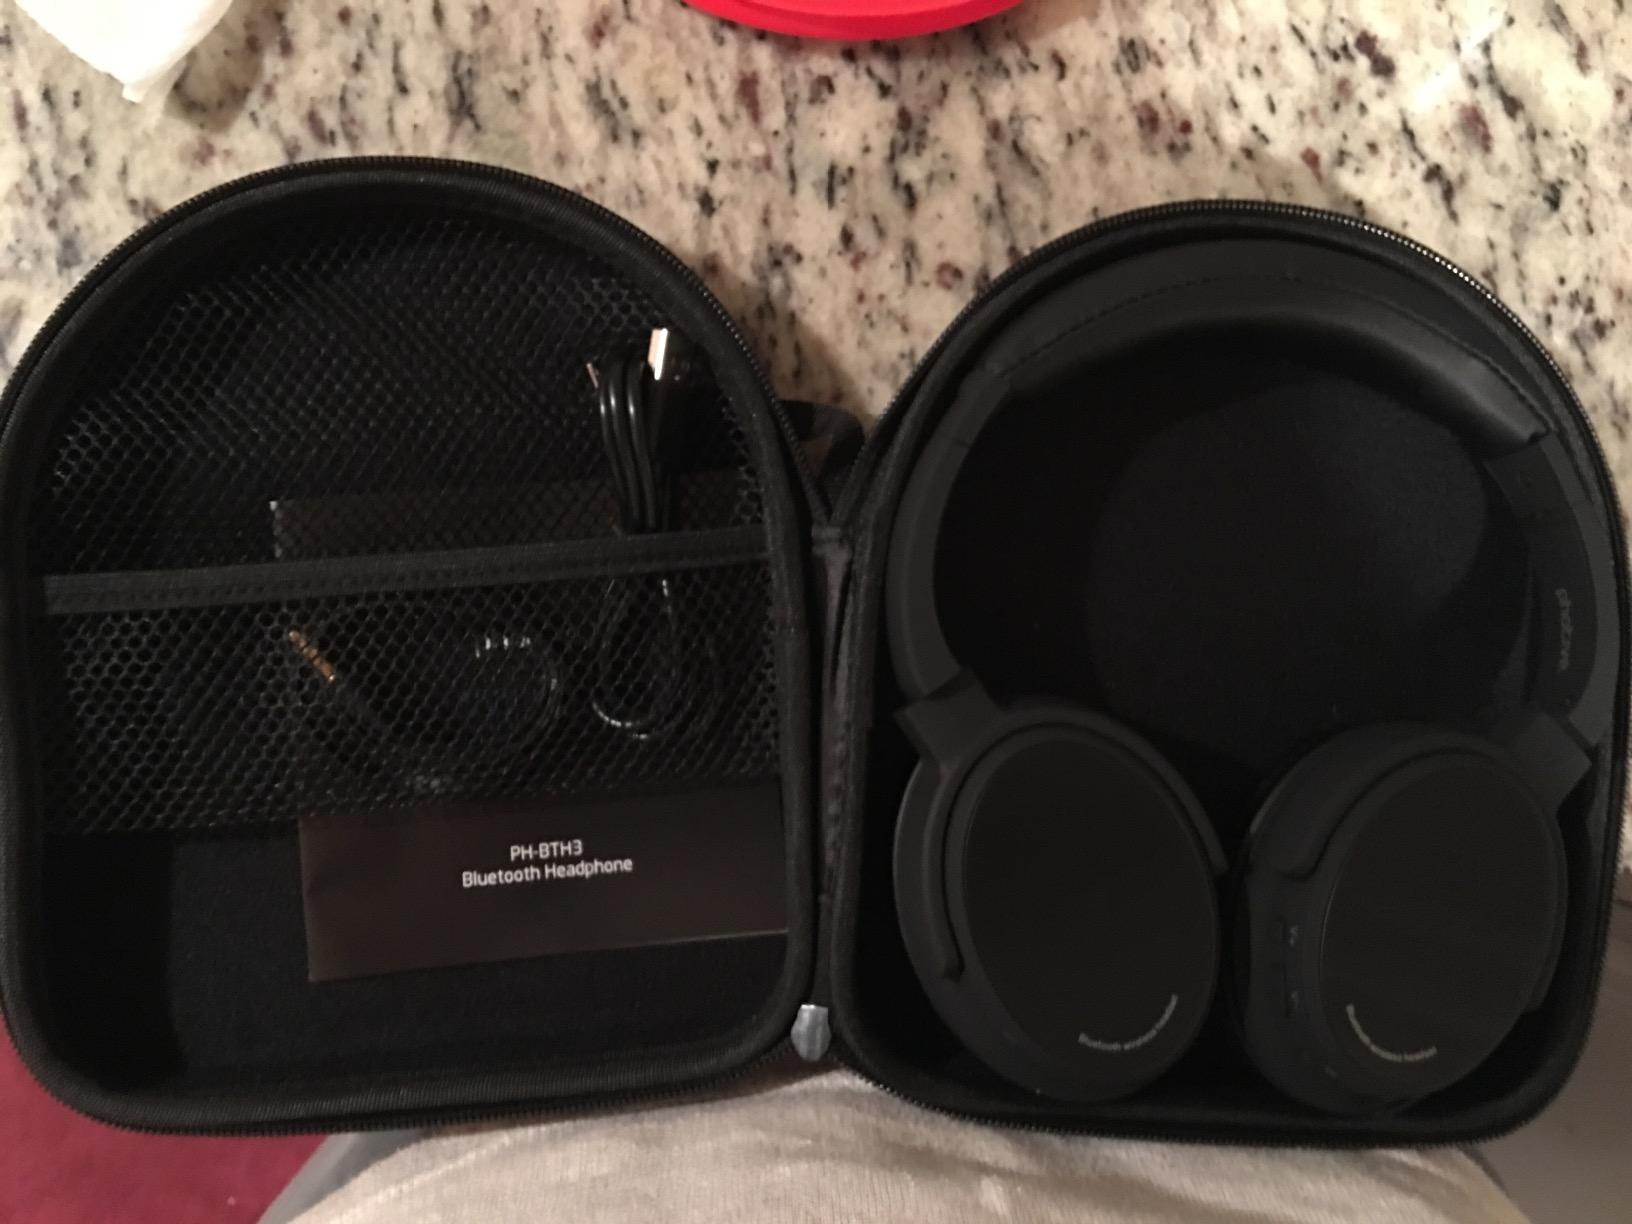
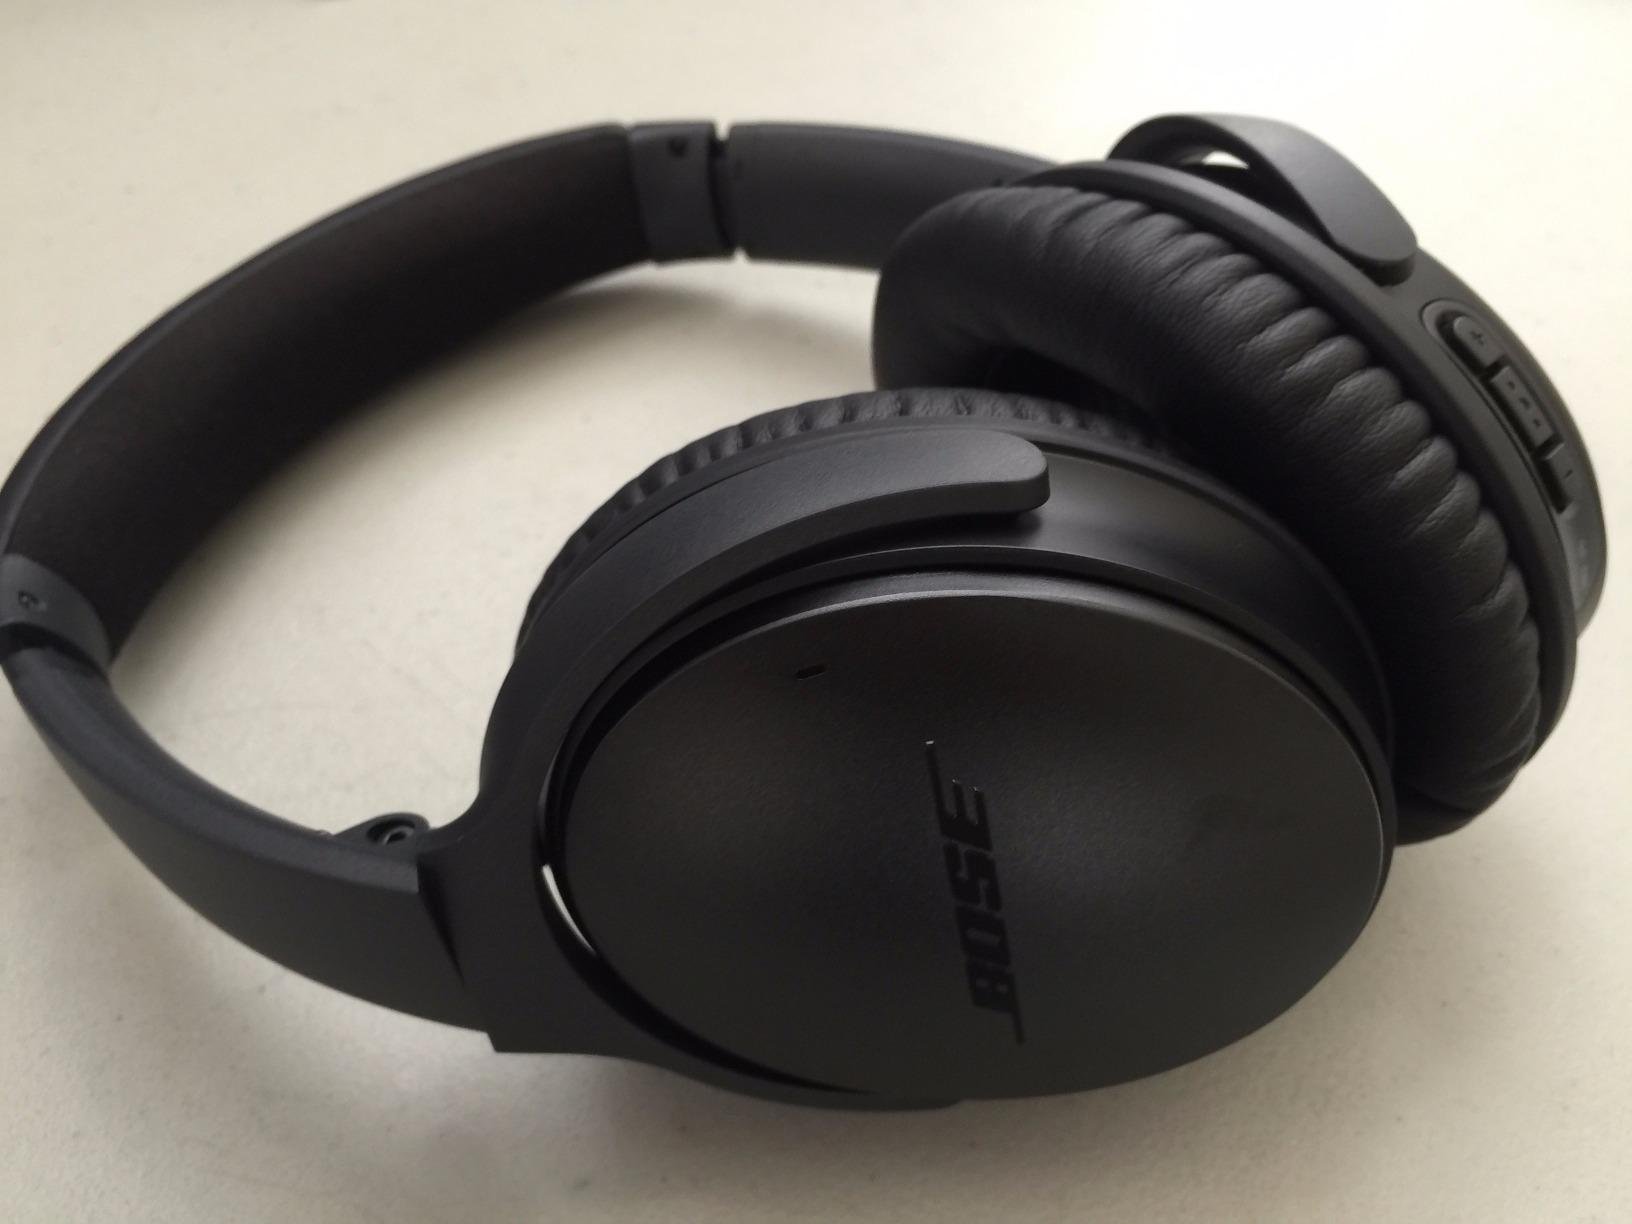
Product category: headphones
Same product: no